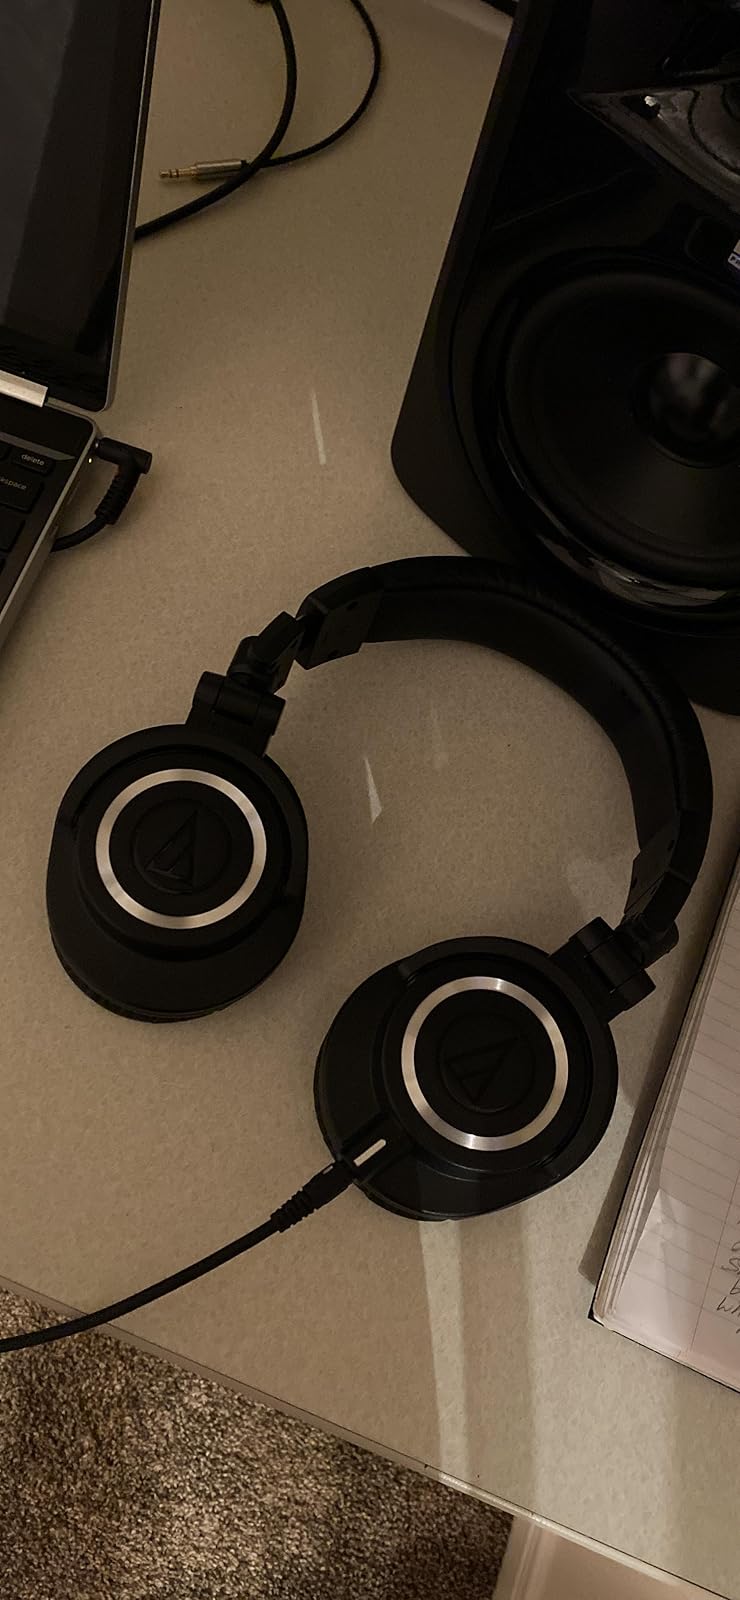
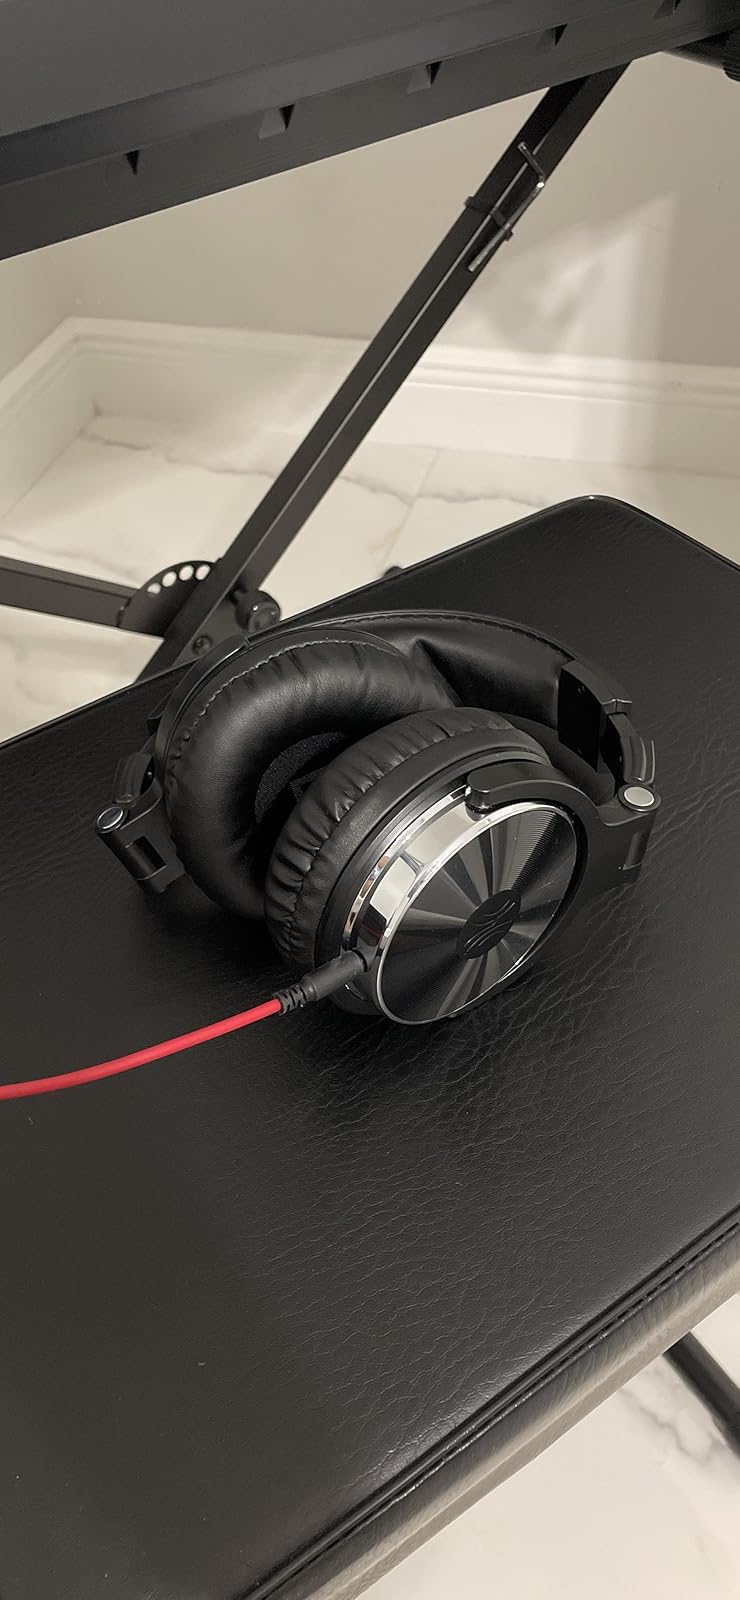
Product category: headphones
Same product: no